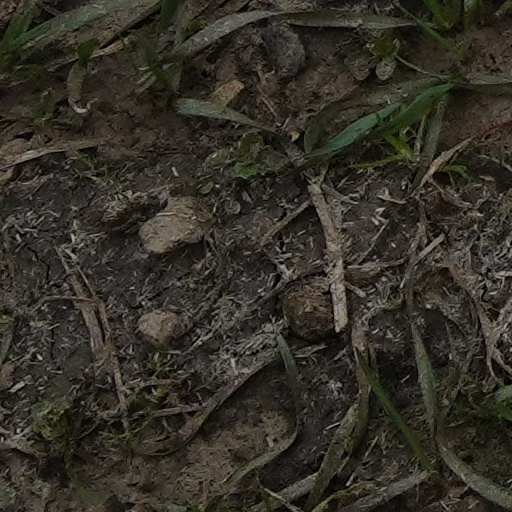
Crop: wheat